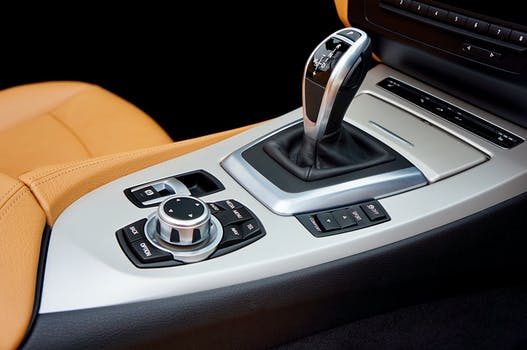
Label: No Watermark